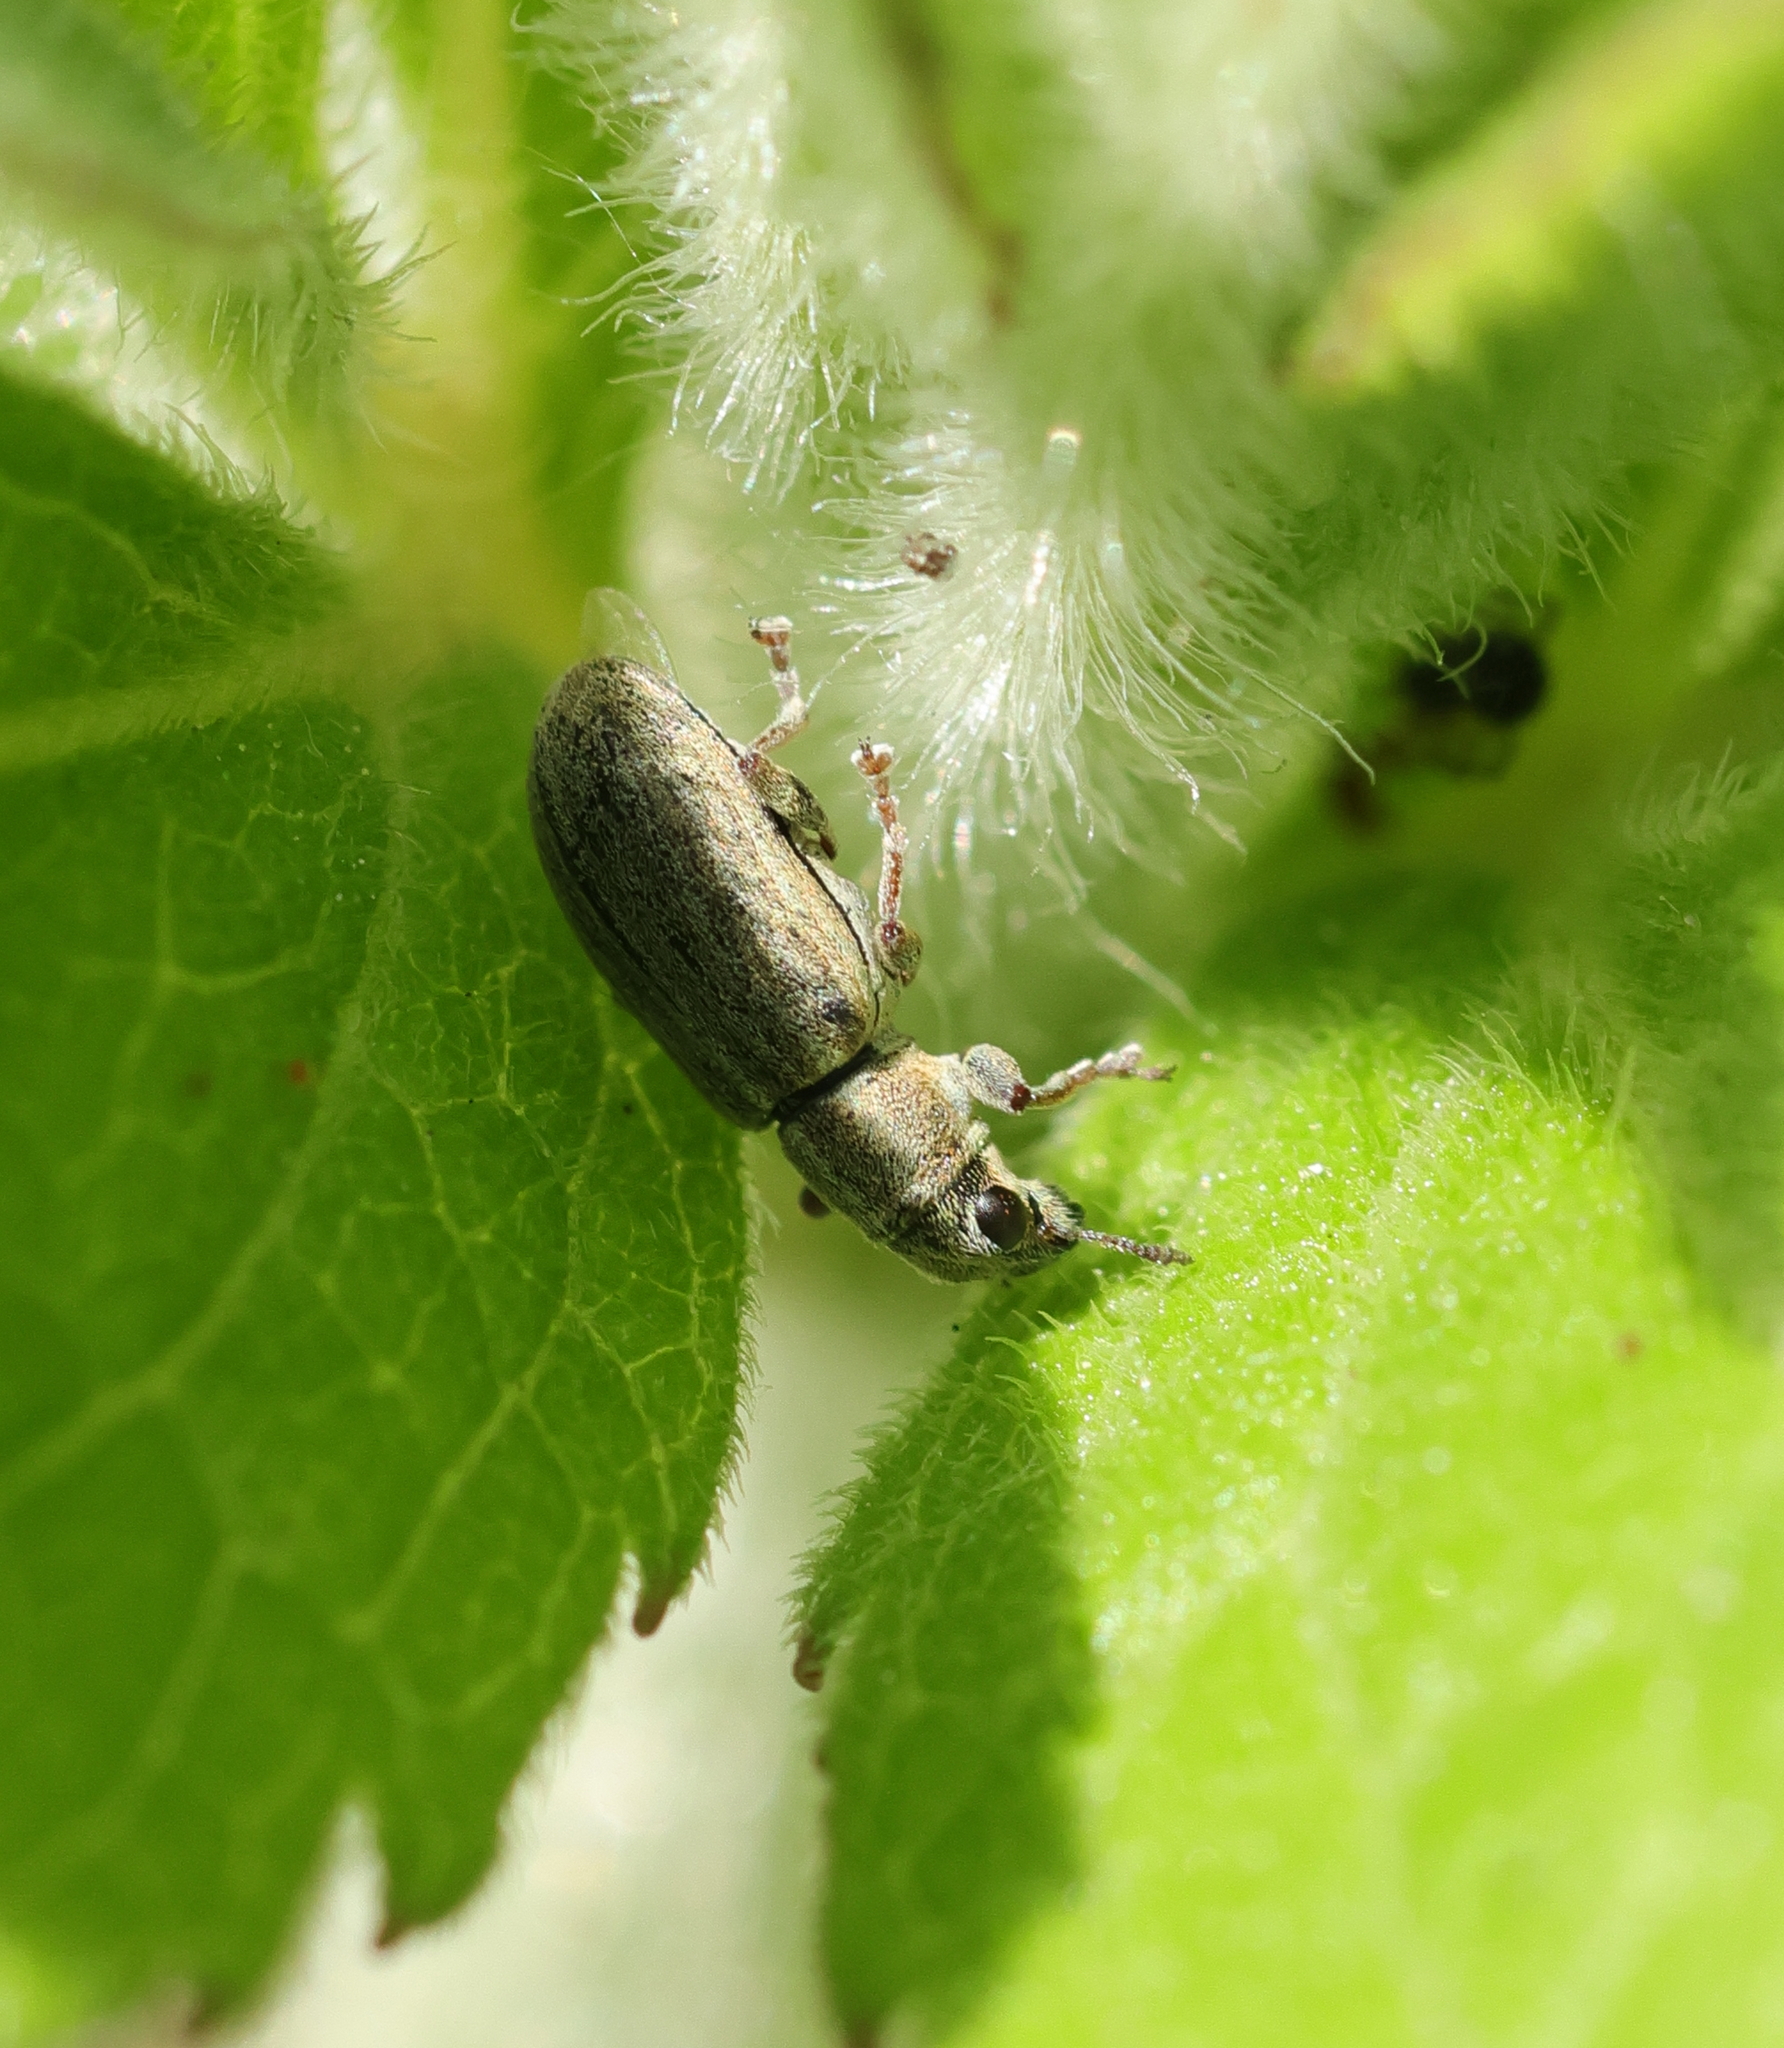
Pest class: pea_leaf_weevil